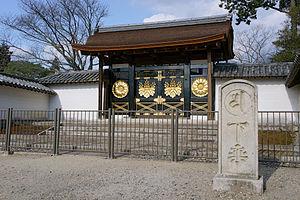
Le Sanbō-in est un temple bouddhiste situé au sud de Kyoto, connu aujourd'hui essentiellement pour la beauté de son jardin.